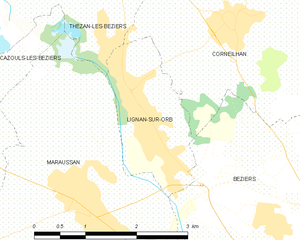
Carte de la commune française de code INSEE 34140 - Lignan-sur-Orb
Lignan-sur-Orb est une commune française située dans le département de l'Hérault en région Occitanie. Les habitants de Lignan-sur-Orb sont les lignanaises et les lignanais.